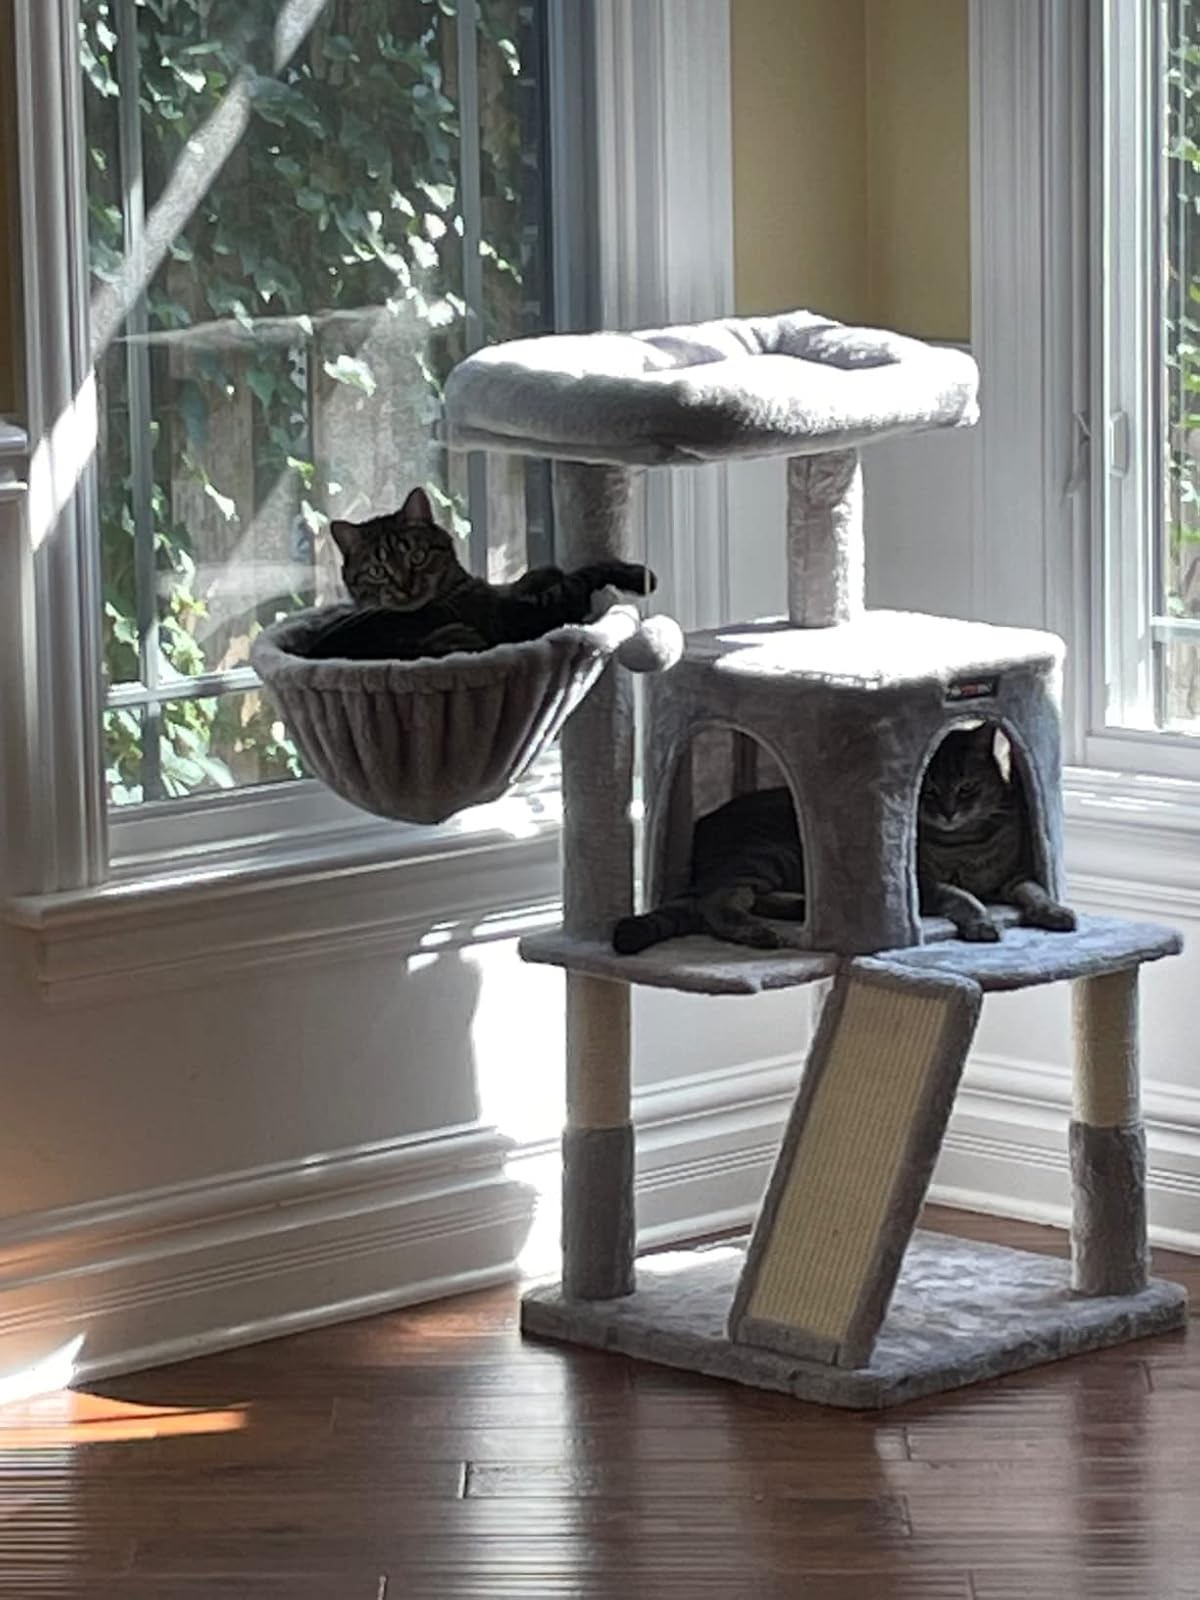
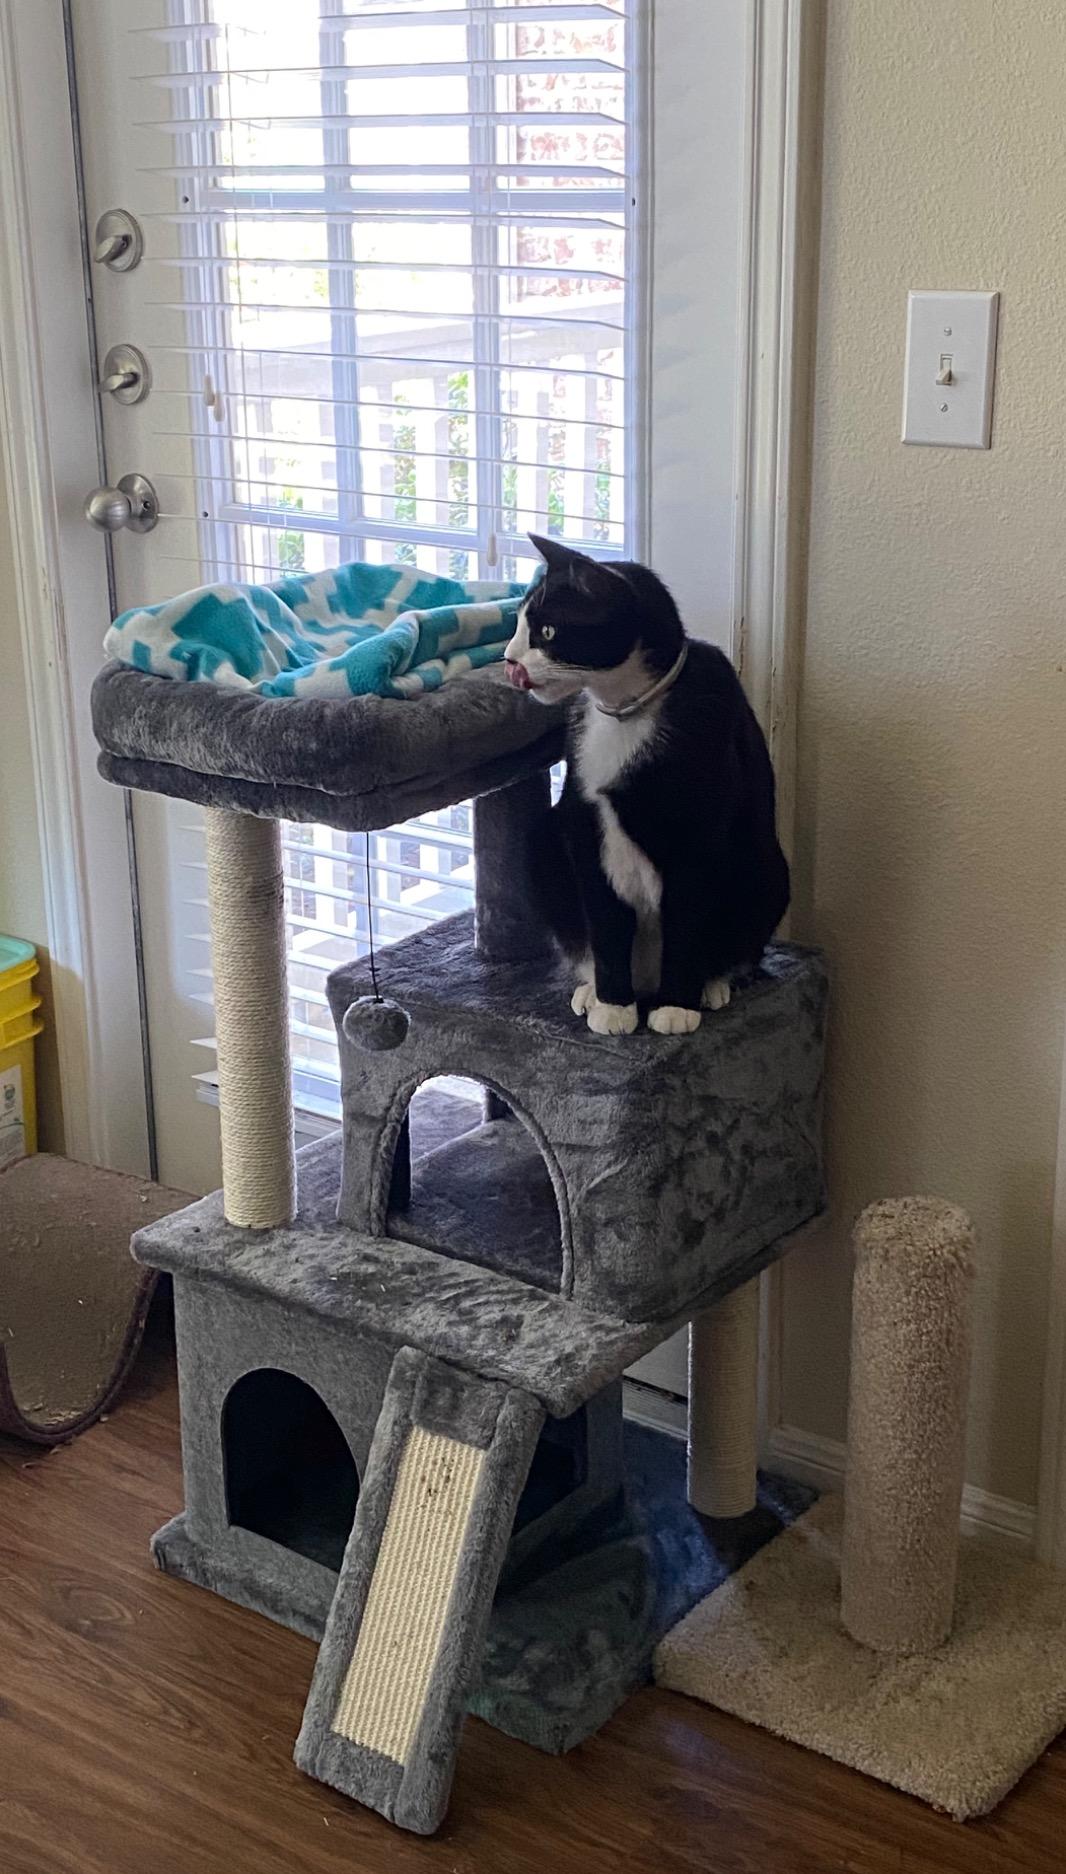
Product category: items_cat tree
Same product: no